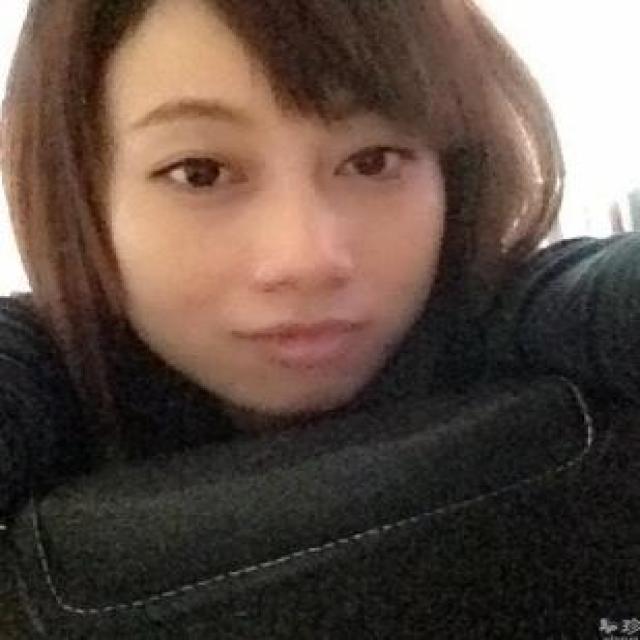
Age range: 21-44